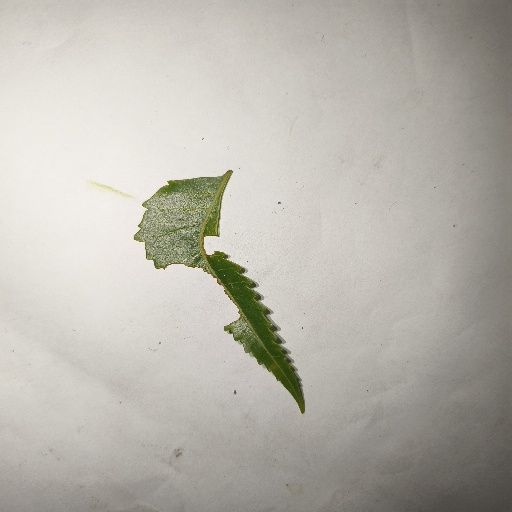
Species: Neem
Leaf condition: Shot Hole Leaf